Sartori of Vicenza

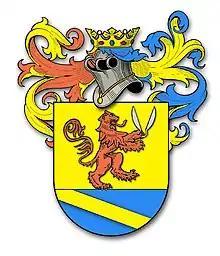
Coat of arms of the Bassano del Grappa group.

In the early 18th century, the family built a villa on the slopes of Longarone's Mount Zucco surrounded by terraces, walls and staircases decorated with statues, a large complex that tradition says was started by Orazio and that, according to Dal Mas & Miot, constitutes the most extraordinary example in the region of man-made work to shape the mountain slopes. Afterwards, the family withdrew from commerce and were admitted to the nobility of Belluno. After joining the Grini family, they adopted its coat of arms. In the early 19th century, when they were still very wealthy, another Orazio extended the terraces and walls, which, at a time when famine was raging in the region, provided employment for many poor citizens, as well as protecting the community from landslides.